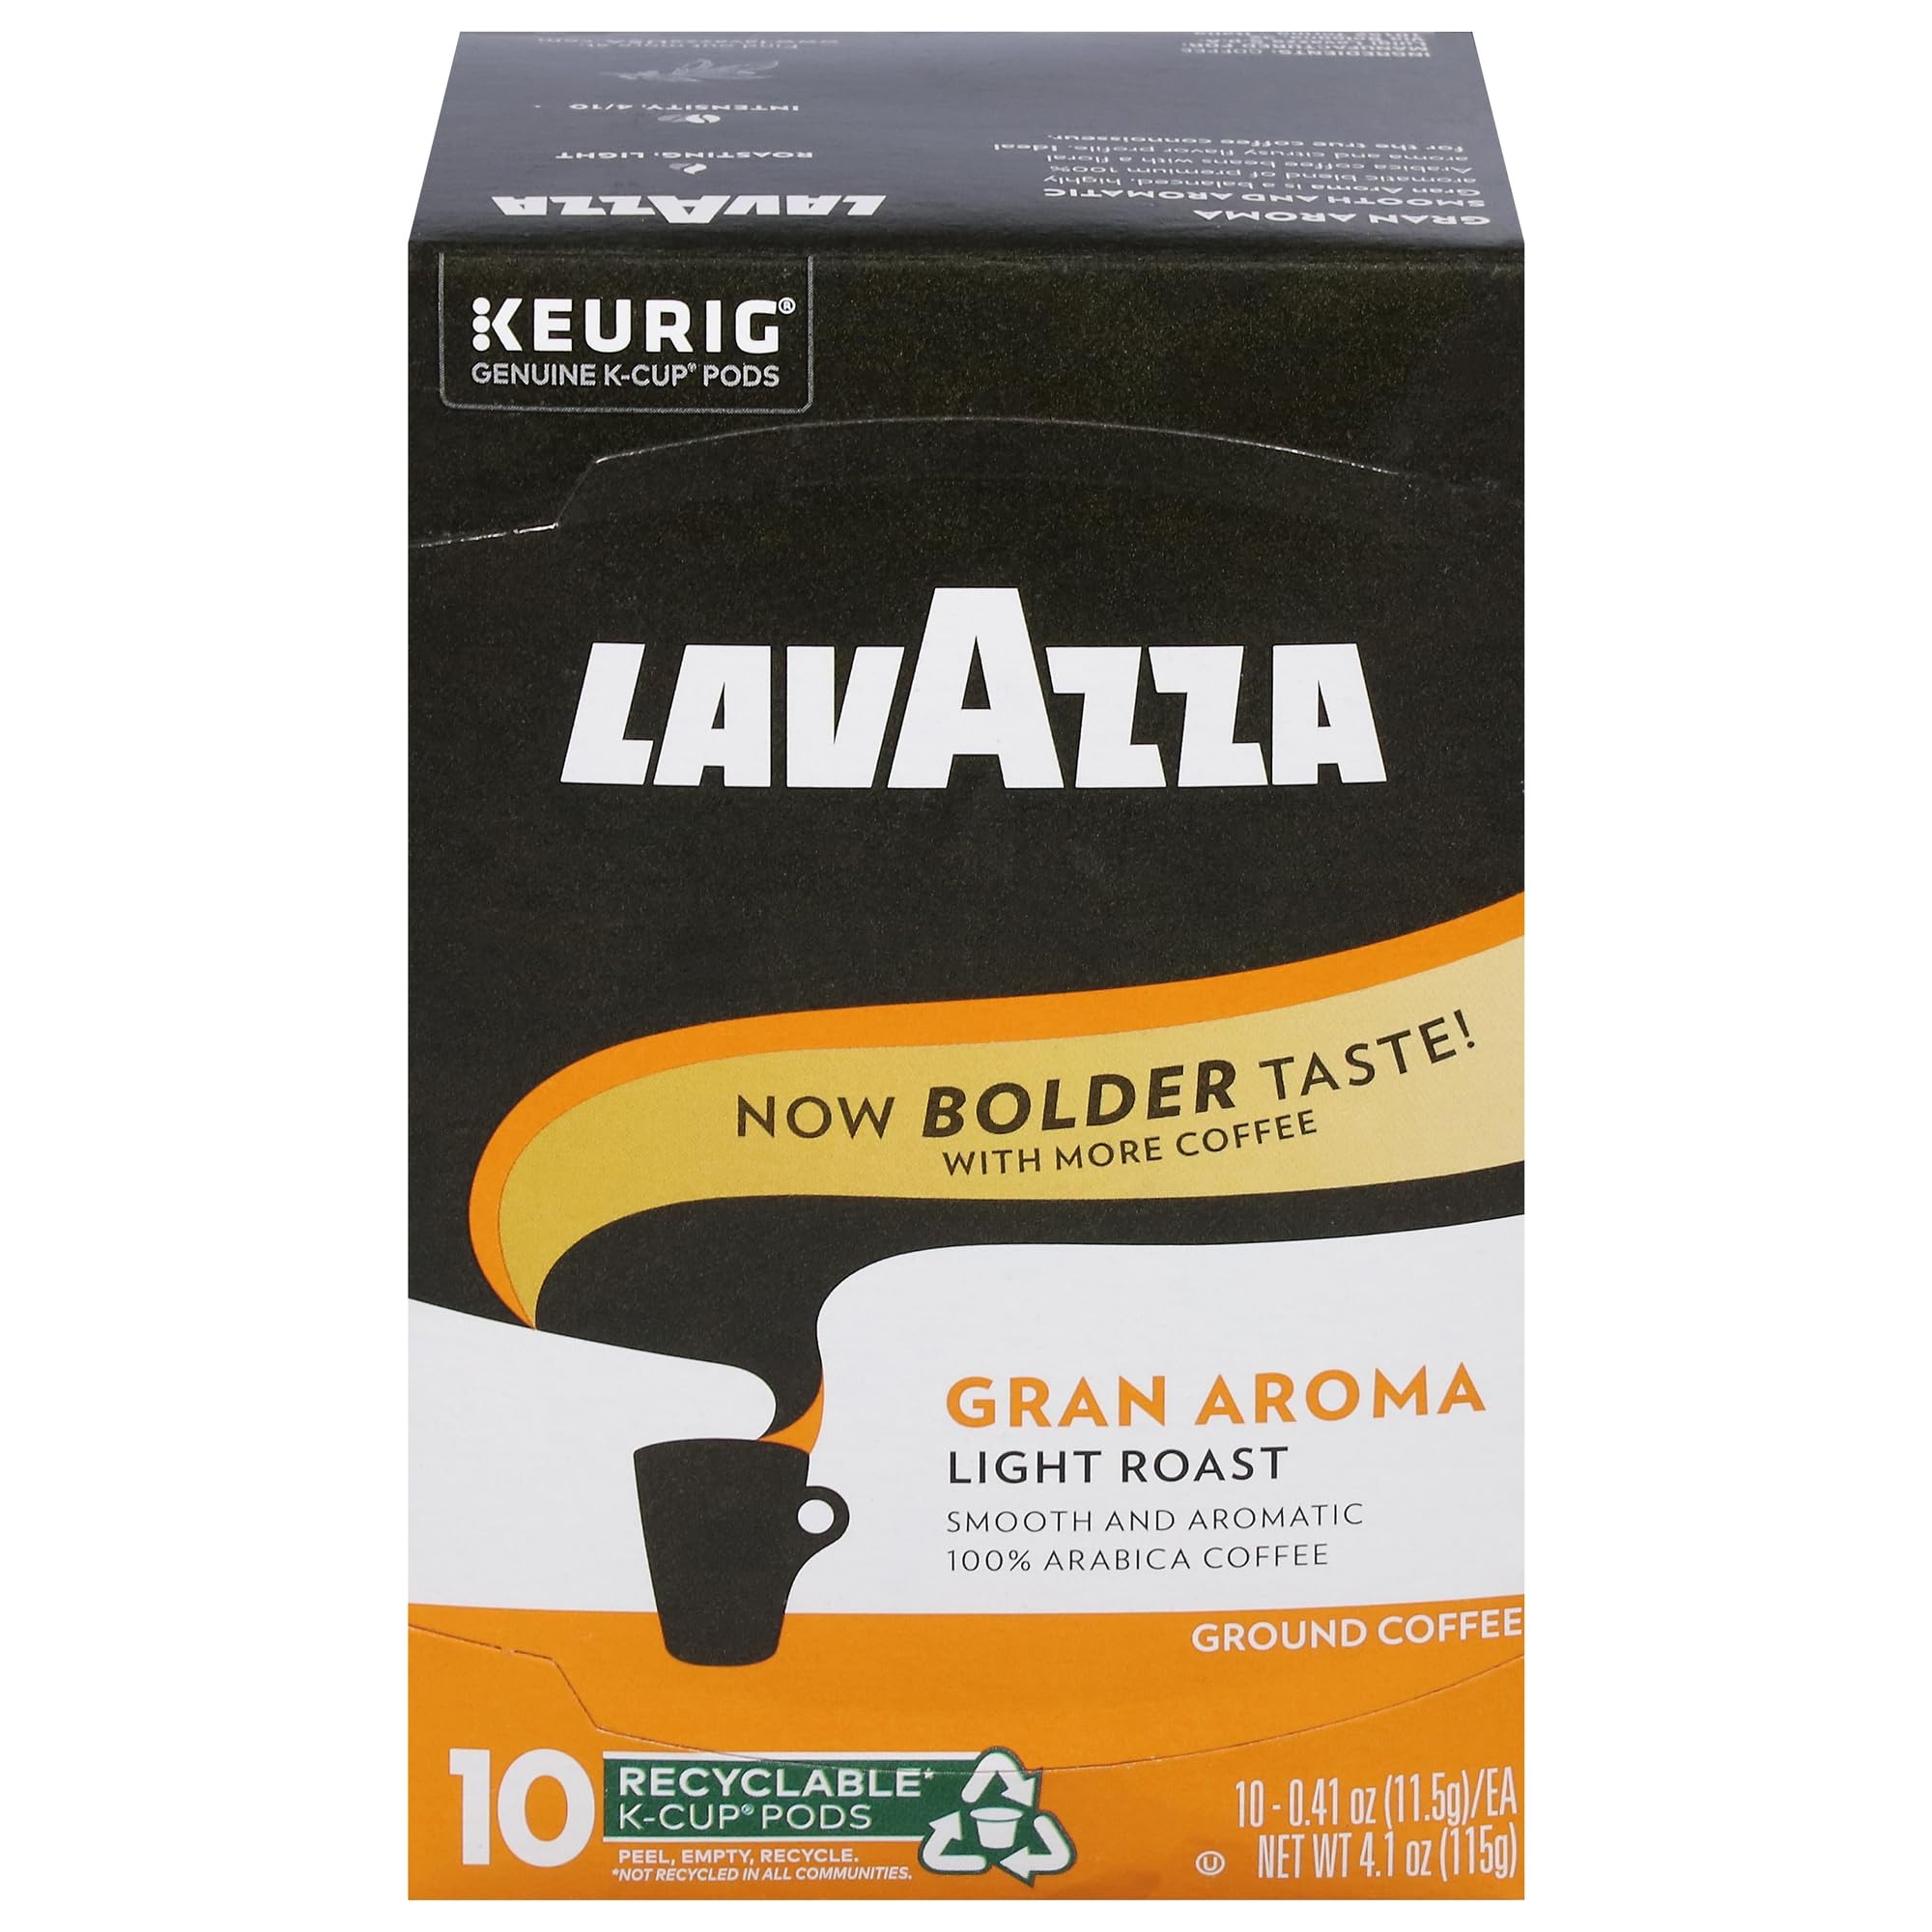
Item Name: Lavazza Gran Aroma Single-Serve Coffee K-Cup® Pods for Keurig Brewer, Light Roast, 10-Count Boxes
Bullet Point 1: Balanced medium roast with floral aroma and notes of citrus and chocolate
Bullet Point 2: 100 percent Arabica
Bullet Point 3: Blended and roasted in Italy
Value: 10.0
Unit: Count

Price: 8.58